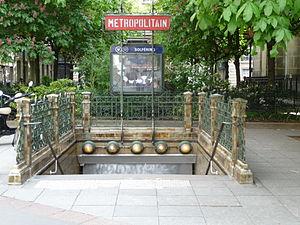
Solférino est une station de la ligne 12 du métro de Paris, située dans le 7ᵉ arrondissement de Paris.